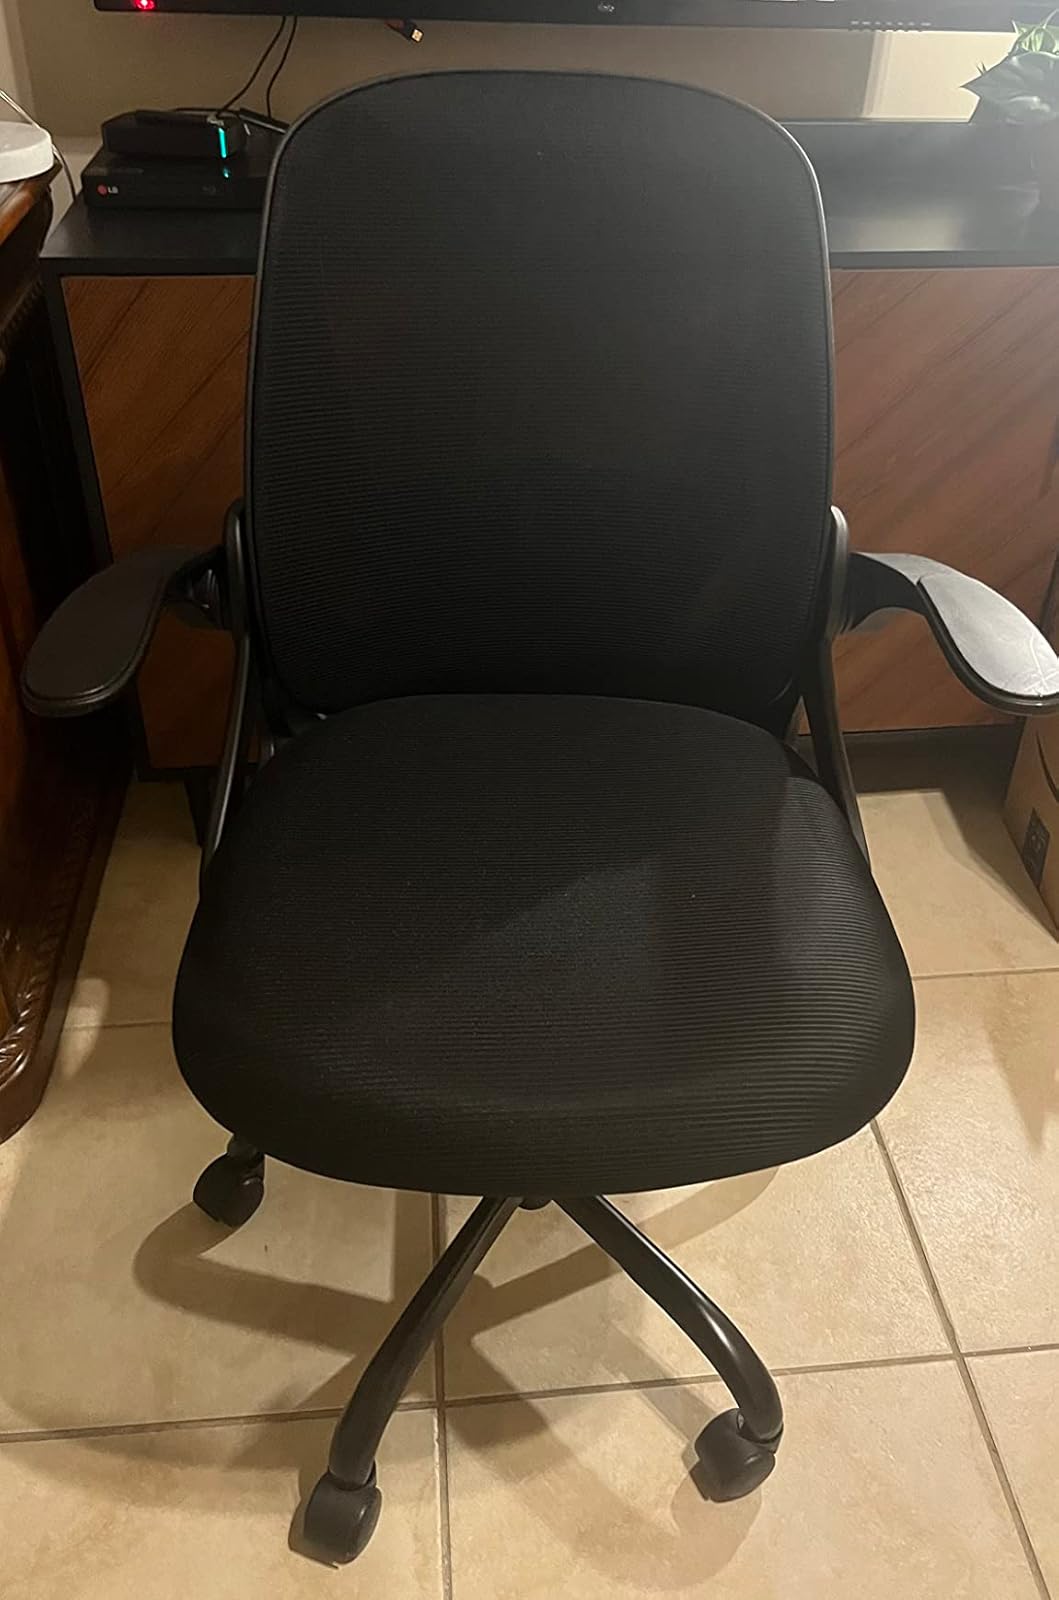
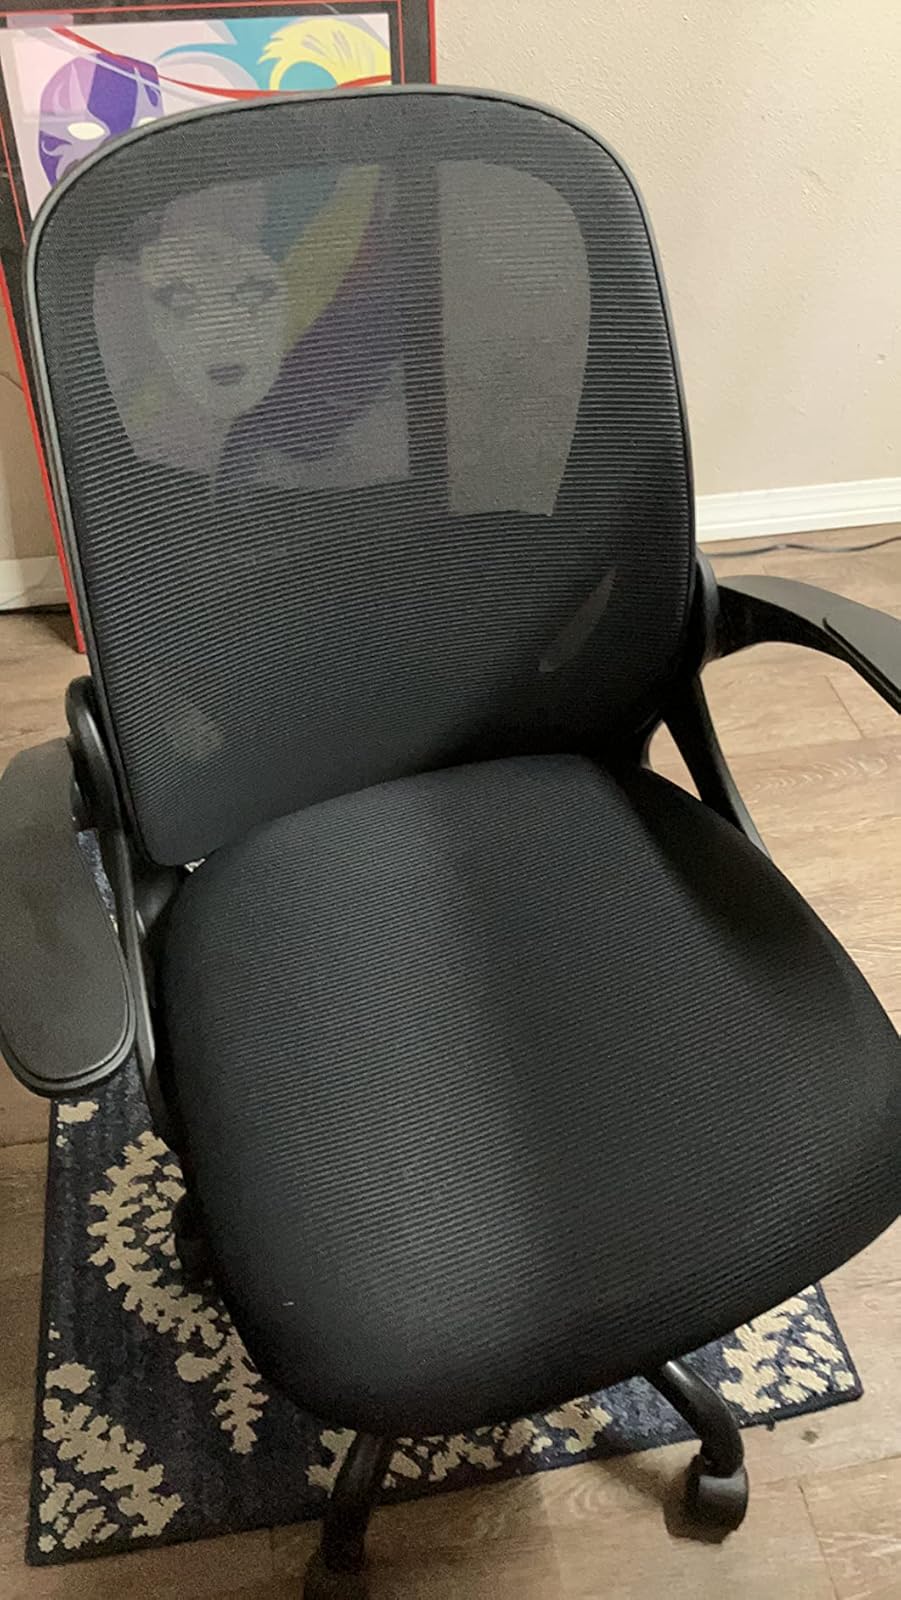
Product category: items_chair
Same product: yes